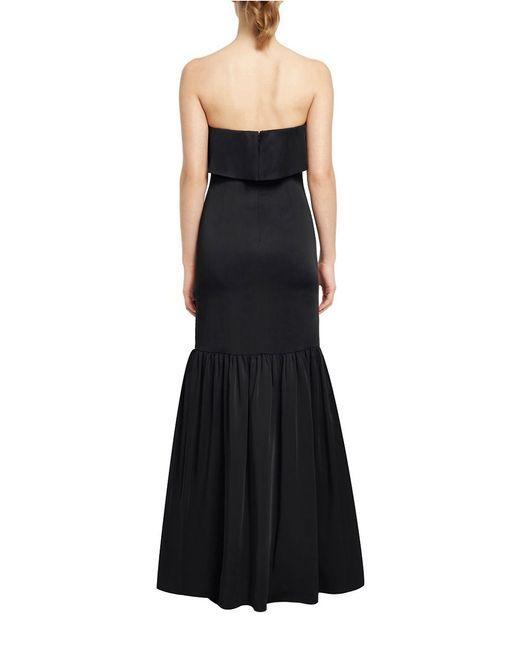
Langes schwarzes ärmelloses Abendkleid